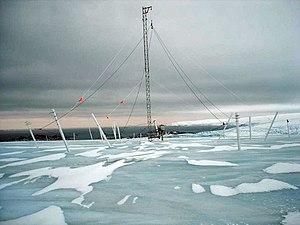
antenne parapluie VLF (Très Basse Fréquence 28,5 kHz) de la station Palmer est situé sur l'île d'Anvers, près de l'extrémité de la péninsule Antarctique, Base antarctique Palmer à 64°46′27″S 64°03′11″O.
Depuis la conférence mondiale des radiocommunications de 2012, la bande des 630 mètres désignée aussi par la bande 472 à 479 kHz du service radioamateur à titre secondaire est destinée à établir des radiocommunications de loisir, la bande des 630 mètres prend effet avec l'adoption des actes finaux de la Conférence et sera déterminé par chaque administration autour du globe.
La bande 1,8 MHz, également désignée par sa longueur d'onde : 160 mètres, est une bande du service radioamateur destinée à établir des radiocommunications de loisir. Cette bande est utilisable pour le trafic radio régional. Cette bande est utilisable pour les radiocommunications continentales lorsqu’il fait nuit entre le lieu d’émission et de réception. Cette bande est utilisable pour les systèmes de transmission par le sol des radiocommunications en milieu souterrain, aussi utilisé en spéléologie.
La bande des 600 mètres désignée aussi par la fréquence 500 kHz du service radioamateur est destinée à établir des radiocommunications de loisir. Le service radioamateur ne doit pas être utilisé dans ces pays : Algérie, Arabie saoudite, Azerbaïdjan, Bahreïn, Biélorussie, Chine, Comores, Djibouti, Égypte, Émirats arabes unis, Russie, Irak, Jordanie, Kazakhstan, Koweït, Liban, Libye, Mauritanie, Oman, Ouzbékistan, Qatar, Syrie, Kirghizistan, Somalie, Soudan, Tunisie et Yémen; car l'utilisation de la bande comprise de 415 kHz à 526,5 kHz est exclusive aux services maritime et aéronautique.
La bande 3,5 MHz désignée aussi par sa longueur d'onde : 80 mètres, est une bande du service radioamateur destinée à établir des radiocommunications de loisir. Cette bande est utilisable pour le trafic radio régional et national. Cette bande est utilisable pour les radiocommunications continentales lorsqu’il fait nuit entre le lieu d’émission et de réception.
La bande 135,7 kHz à 137,8 kHz désignée aussi par sa longueur d'onde, 2 kilomètres, est une bande du service radioamateur destinée à établir des radiocommunications de loisir. Cette bande est utilisable pour les radiocommunications radiotélégraphiques continentales et intercontinentales lorsqu’il fait nuit entre le lieu d’émission et de réception. Cette bande est utilisable pour les systèmes de transmission par le sol des radiocommunications en milieu souterrain, utilisés en spéléologie, en particulier pour les opérations de secours.